Saint-Sauveur de Bellême Church

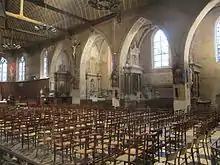
The nave of the church and its southern chapels.

The dates engraved on the keystones indicate that these chapels were inaugurated consecutively during the 17th century.